Tricycle

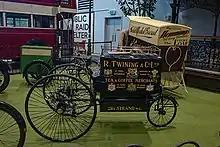
A freight tricycle formerly operated by Twinings.

Upright trikes resemble a two-wheeled bicycle, traditionally diamond frame, or open frame, but with either two widely spaced wheels at the back (called "delta") or two wheels at the front (called "tadpole"). The rider straddles the frame in both delta and tadpole configurations. Steering is through a handlebar directly connected to the front wheel via a conventional bicycle fork in delta, or via a form of Ackermann steering geometry in the case of the upright tadpole.